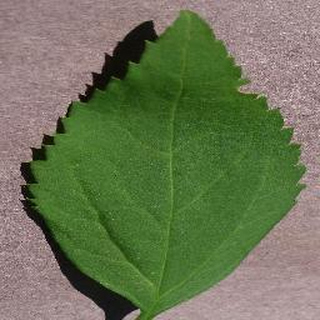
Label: healthy_cherry